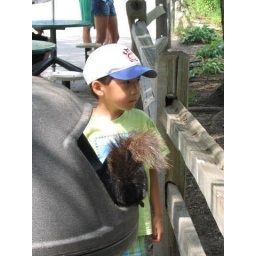
Young boy stands by while a hungry black squirrel is looking for a snack...